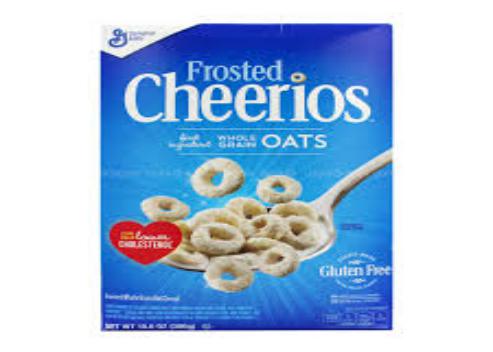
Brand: Frosted Cheerios
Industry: Food